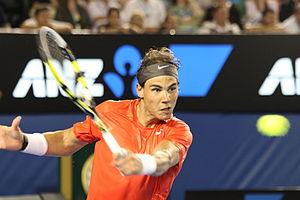
Rafael Nadal Parera est un joueur de tennis espagnol né le 3 juin 1986 à Manacor, sur l'île de Majorque, en Espagne. Il commence sa carrière professionnelle en 2001 à la 1002ᵉ place. Puis, en une même année, il entre successivement dans le top 100 puis dans le top 50. Après avoir été classé au second rang mondial durant 160 semaines consécutives, il devient nᵒ 1 mondial le 18 août 2008 jusqu'au 6 juillet 2009, puis du 7 juin 2010 jusqu'au 3 juillet 2011 et encore en 2013, 2017 et de nouveau fin 2019, ou début décembre, il cumule 201 semaines à la tête du classement ATP, se plaçant ainsi à la sixième place en terme de longévité, derrière Connors et devant McEnroe. Il compte notamment dix-neuf titres du Grand Chelem et trente-cinq ATP Masters 1000. En Février 2020, sa victoire au tournoi ATP 500 d'Acapulco lui permet d'établir son compteur de titres ATP à 85.
Rafael Nadal est un joueur de tennis espagnol, professionnel depuis 2001, né le 3 juin 1986 à Manacor, sur l'île de Majorque, dans l'archipel des Baléares.
L'Homme de la Mancha est le nom donné à un sketch de l'émission satirique Les Guignols de l'info, diffusé le 6 février 2012 sur Canal+.